National Transportation Safety Board

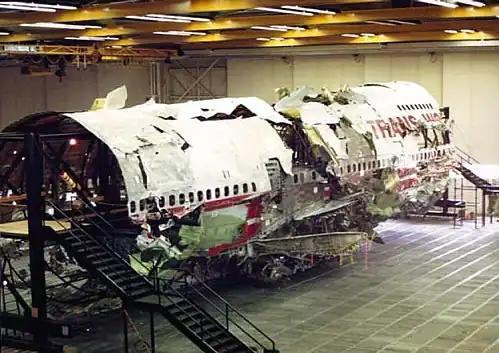
TWA Flight 800 wreckage, as reconstructed by the NTSB

, the NTSB has issued about 14,000 safety recommendations in its history, 73 percent of which have been adopted in whole or in part by the entities to which they were directed. From 1990 to 2023, the NTSB annually published a "Most Wanted List", which highlighted safety recommendations that the NTSB believed would provide the most significant — and sometimes immediate — benefit to the traveling public.